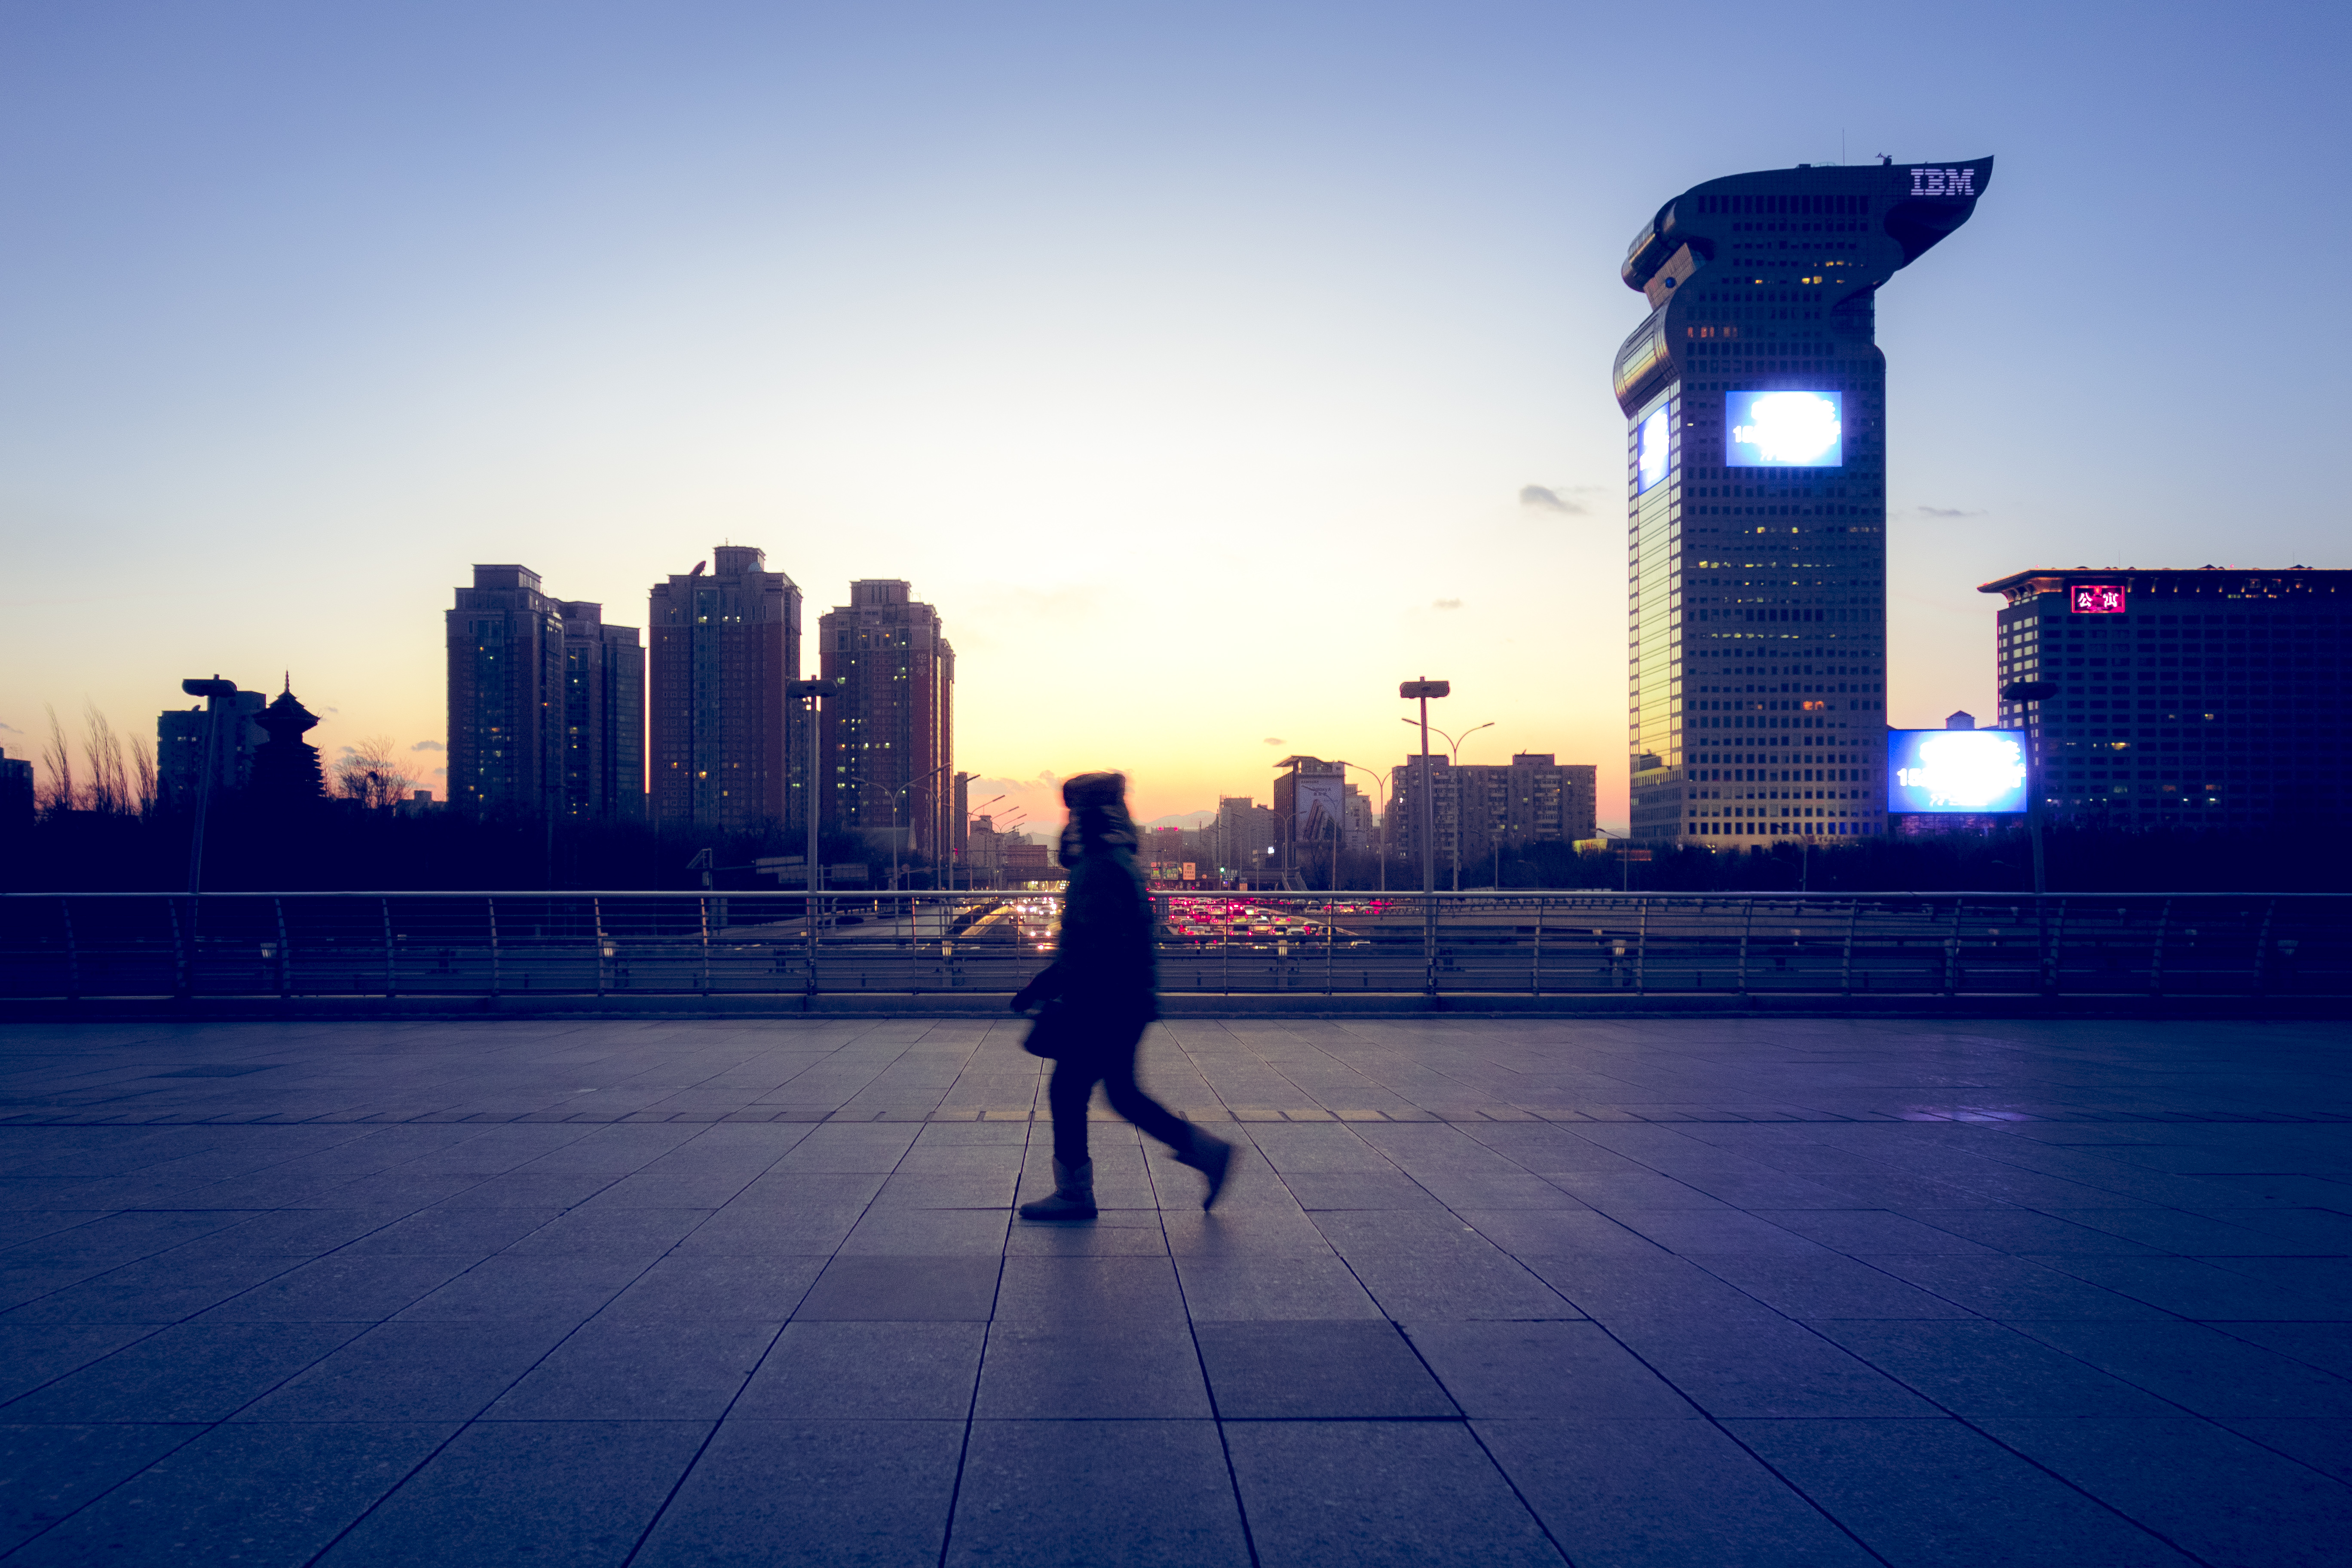
horizon, silhouette, cold, light, sunset, skyline, street, night, camera, photography, morning, view, dawn, city, skyscraper, urban, cityscape, panorama, dusk, evening, chinese, reflection, high, human, blue, candid, art, skyscrapers, buildings, beijing, big, fine, area, china, streetscene, mood, compact, olympic, sonystreetphotographer, element, dscrx100, ambience, urban area, human settlement